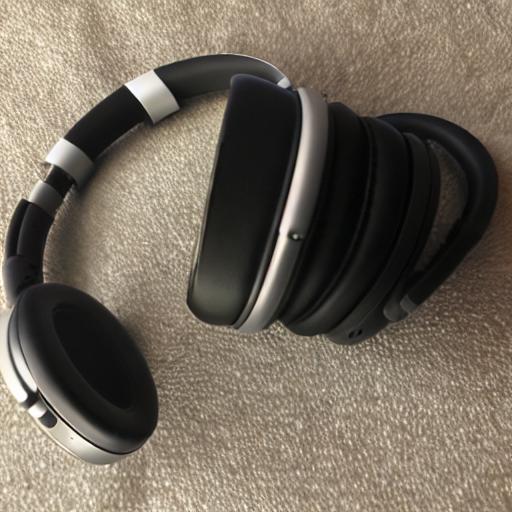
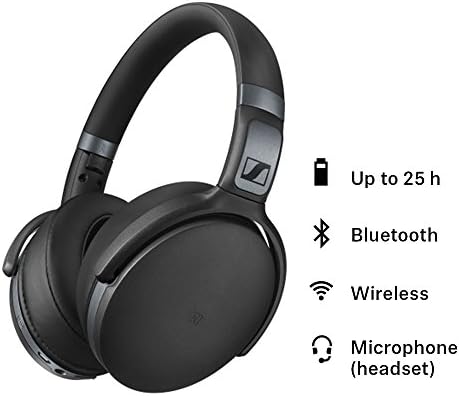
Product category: headphones
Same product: no